Platformism

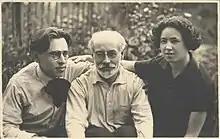
Senya Fleshin (left), Volin (center), and Mollie Steimer (right), three of the "Platform"'s main critics.

The Platform's harshest critics included Volin, Senya Fleshin and Mollie Steimer, who denounced the "Platform" as an attempt to create an anarchist political party, which they feared would inevitably result in the formation of a police state. Arshinov responded by claiming his "Platform" actually abided by anarchist principles, as it consciously avoided coercion and preserved decentralization. The debate also took a more personal turn as Makhno and Arshinov attacked Volin, which attracted denunciations from other critics of the "Platform", including Alexander Berkman, who denounced Makhno as a militarist and Arshinov as a Bolshevik.